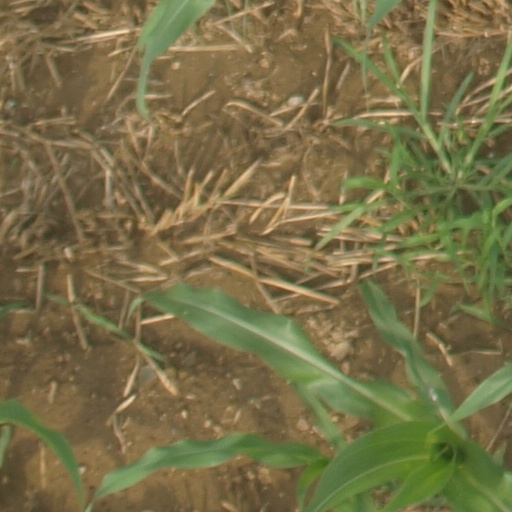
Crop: maize; corn